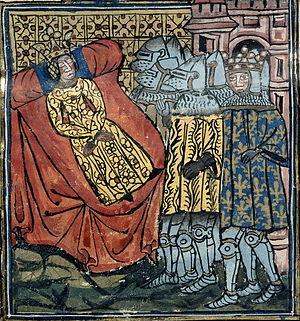
Isabelle d'Aragon est une infante d'Aragon, devenue brièvement reine de France durant cinq mois en 1270-1271, par son mariage avec le futur roi Philippe III le Hardi.